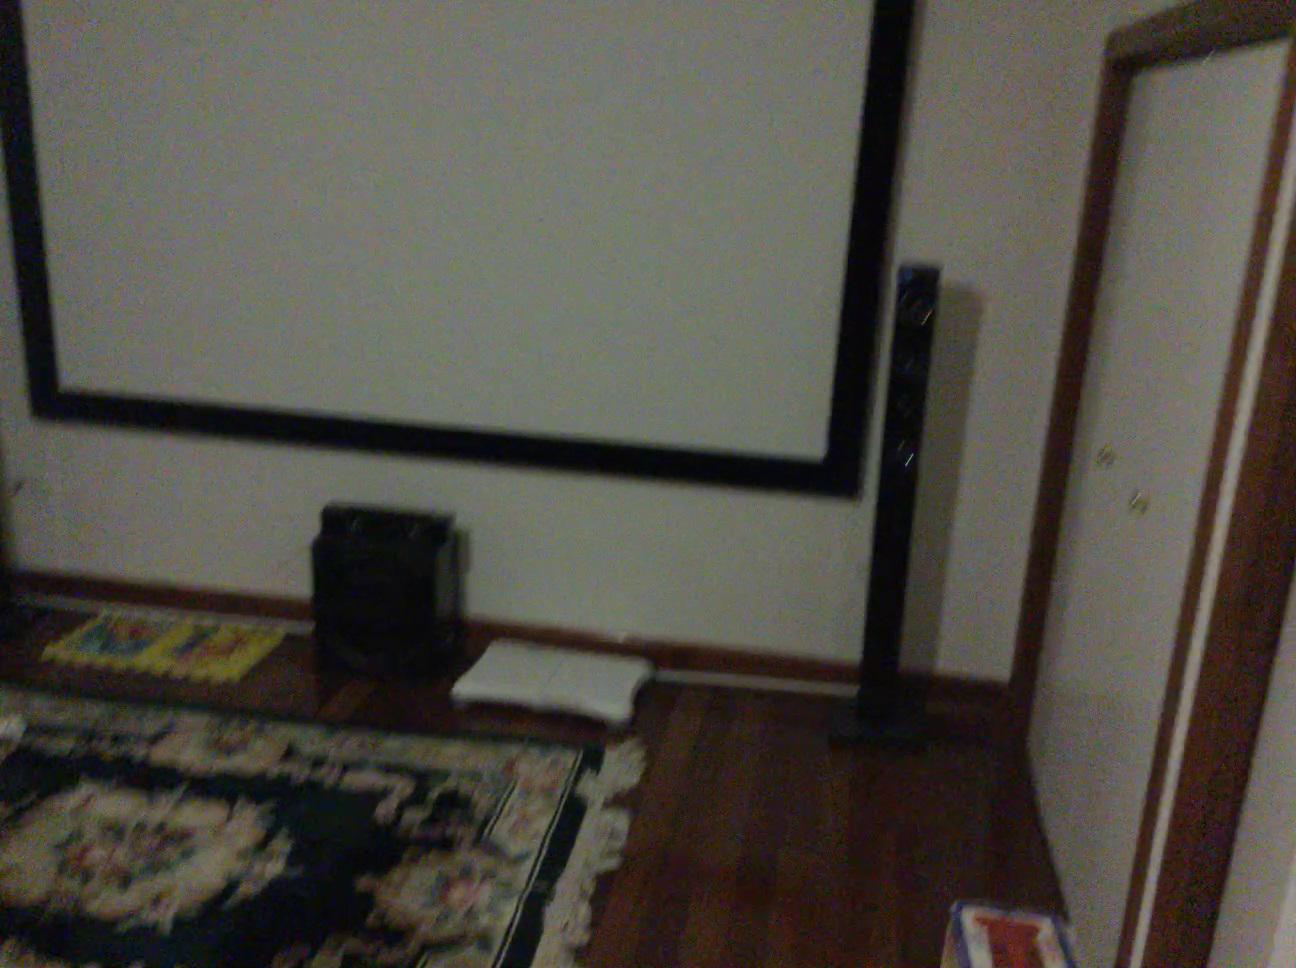
Question: In the image, there is the carpet. Pinpoint several points within the vacant space situated right of the carpet from the camera's perspective. Your final answer should be formatted as a list of tuples, i.e. [(x1, y1), ...], where each tuple contains the x and y coordinates of a point satisfying the conditions above. The coordinates should be between 0 and 1, indicating the normalized pixel locations of the points.
Answer: [(0.556, 0.725), (0.529, 0.719), (0.609, 0.772), (0.579, 0.765), (0.550, 0.759), (0.521, 0.754), (0.638, 0.798), (0.607, 0.791), (0.577, 0.785), (0.547, 0.779), (0.517, 0.773), (0.638, 0.819), (0.606, 0.812), (0.575, 0.806), (0.543, 0.799), (0.512, 0.792), (0.637, 0.842), (0.605, 0.835), (0.572, 0.827), (0.539, 0.821), (0.508, 0.814), (0.637, 0.866), (0.603, 0.858), (0.569, 0.851), (0.535, 0.844), (0.502, 0.837), (0.637, 0.893), (0.601, 0.884), (0.566, 0.877), (0.532, 0.869), (0.497, 0.862), (0.636, 0.920), (0.600, 0.912), (0.563, 0.904), (0.527, 0.896), (0.635, 0.951), (0.597, 0.942), (0.559, 0.934), (0.522, 0.925), (0.635, 0.985), (0.595, 0.975), (0.556, 0.966), (0.517, 0.957), (0.511, 0.991)]